Justin Timberlake

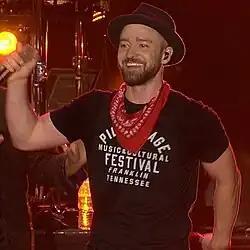
Timberlake at the 2017 Pilgrimage Music & Cultural Festival

"The New York Times"' editor Sia Michel wrote in 2007, "Since his last tour, for 2002's multiplatinum "Justified", he has learned how to project sex-symbol edge" adding "he's a rock star who can commit." Napster's founder Sean Parker, portrayed by Timberlake in "The Social Network", stated "I don't think I look anything like Timberlake, but it's not so bad being played by a sex symbol." In Nielsen Music's U.S. report for 2015, Timberlake led the "Top 10 Musicians Among Millennials" list. His high-profile relationships earned him the nickname "Trousersnake", a reference to his allegedly big penis. Wax statues of Timberlake are on display at the Madame Tussauds wax museums in New York, Las Vegas, Hollywood, Nashville, Berlin, Amsterdam, and London. His costume used in the "Saturday Night Live" skit "Dick in a Box" is displayed at "Saturday Night Live: The Exhibition" in New York.